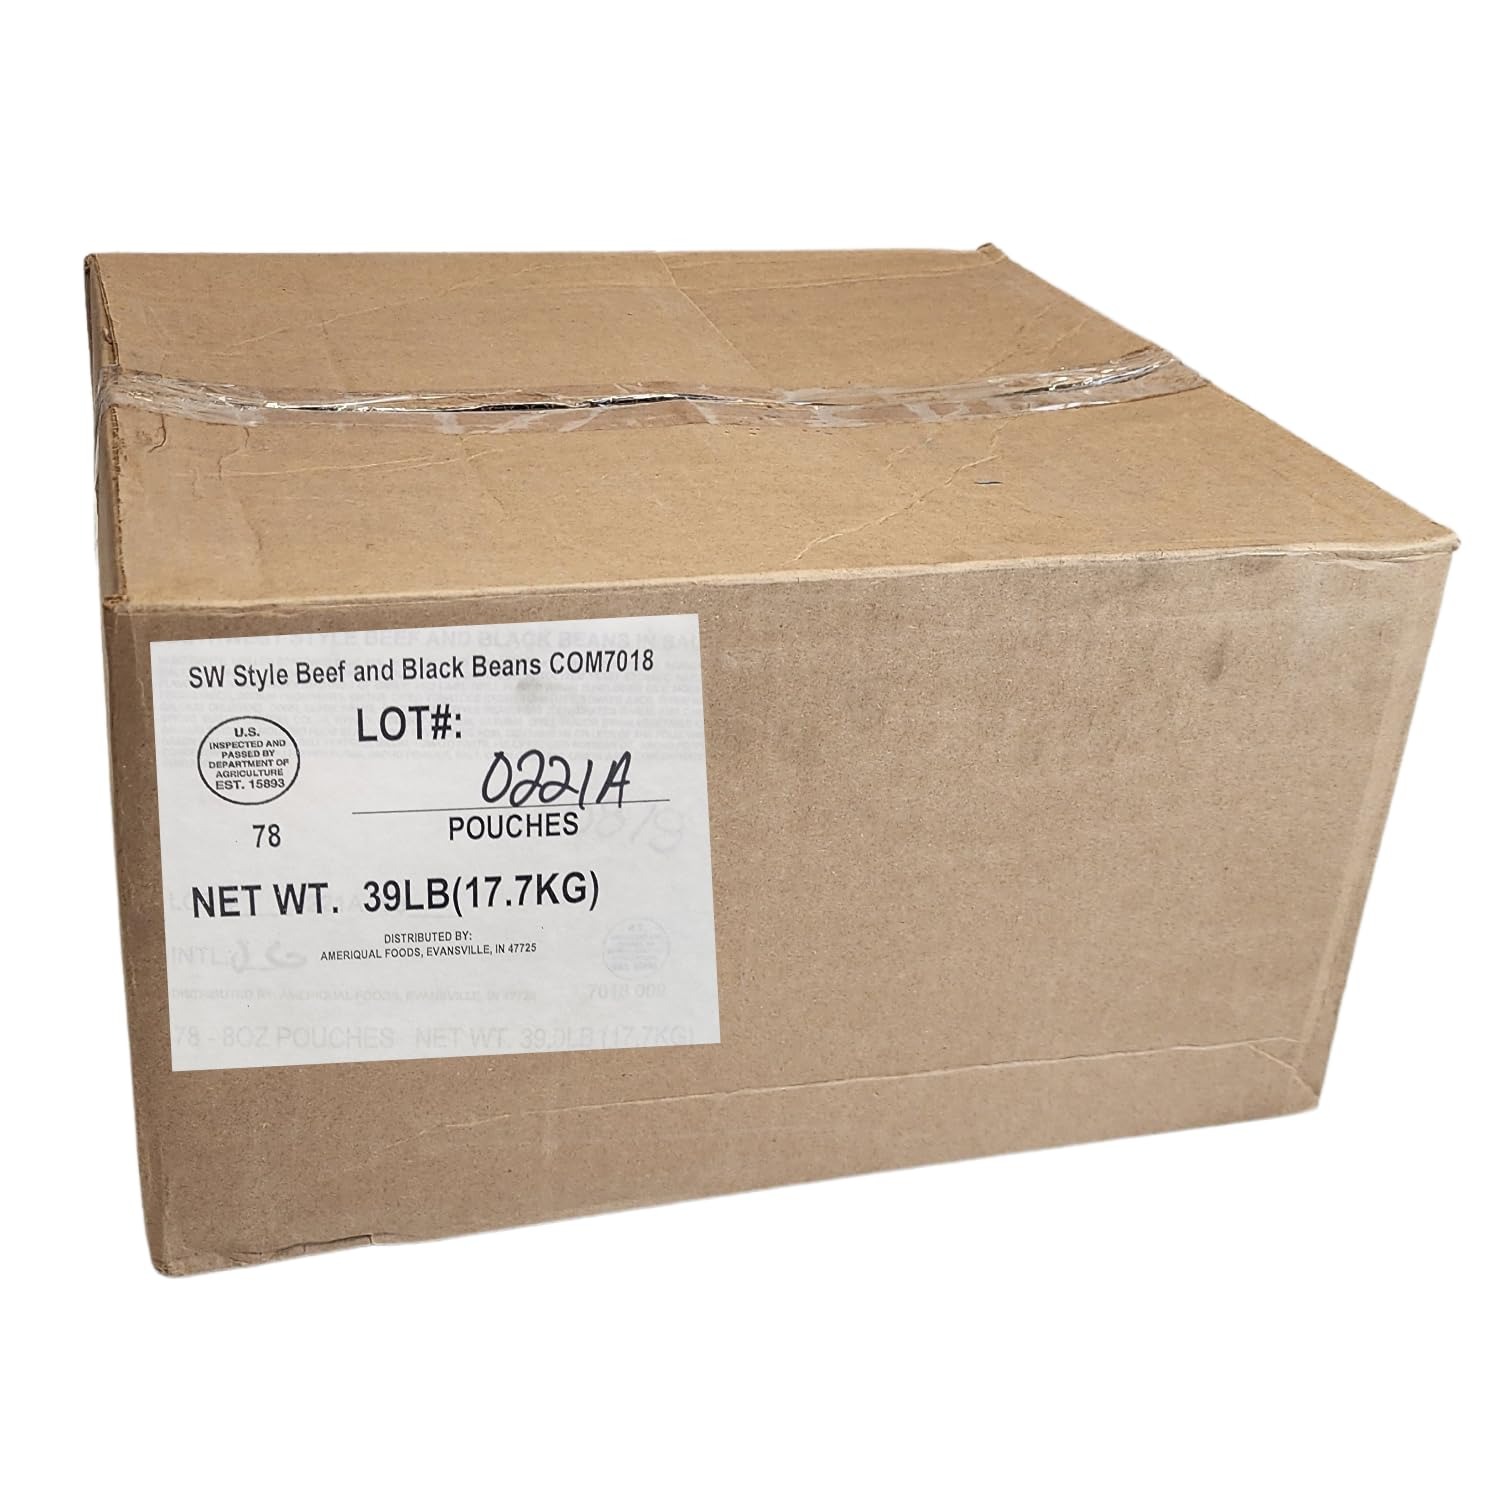
Item Name: Military Outdoor Clothing MRE(Meal-Ready-to-Eat) Entre: Southwest Style Beef And Black Beans With Sauce (Case Of 78)
Bullet Point: Southwest Style Beef And Black Beans With Sauce
Product Description: Southwest Style Beef And Black Beans With Sauce MRE
Value: 1.0
Unit: Count

Price: 254.99